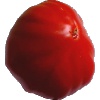
Label: Tomato 3